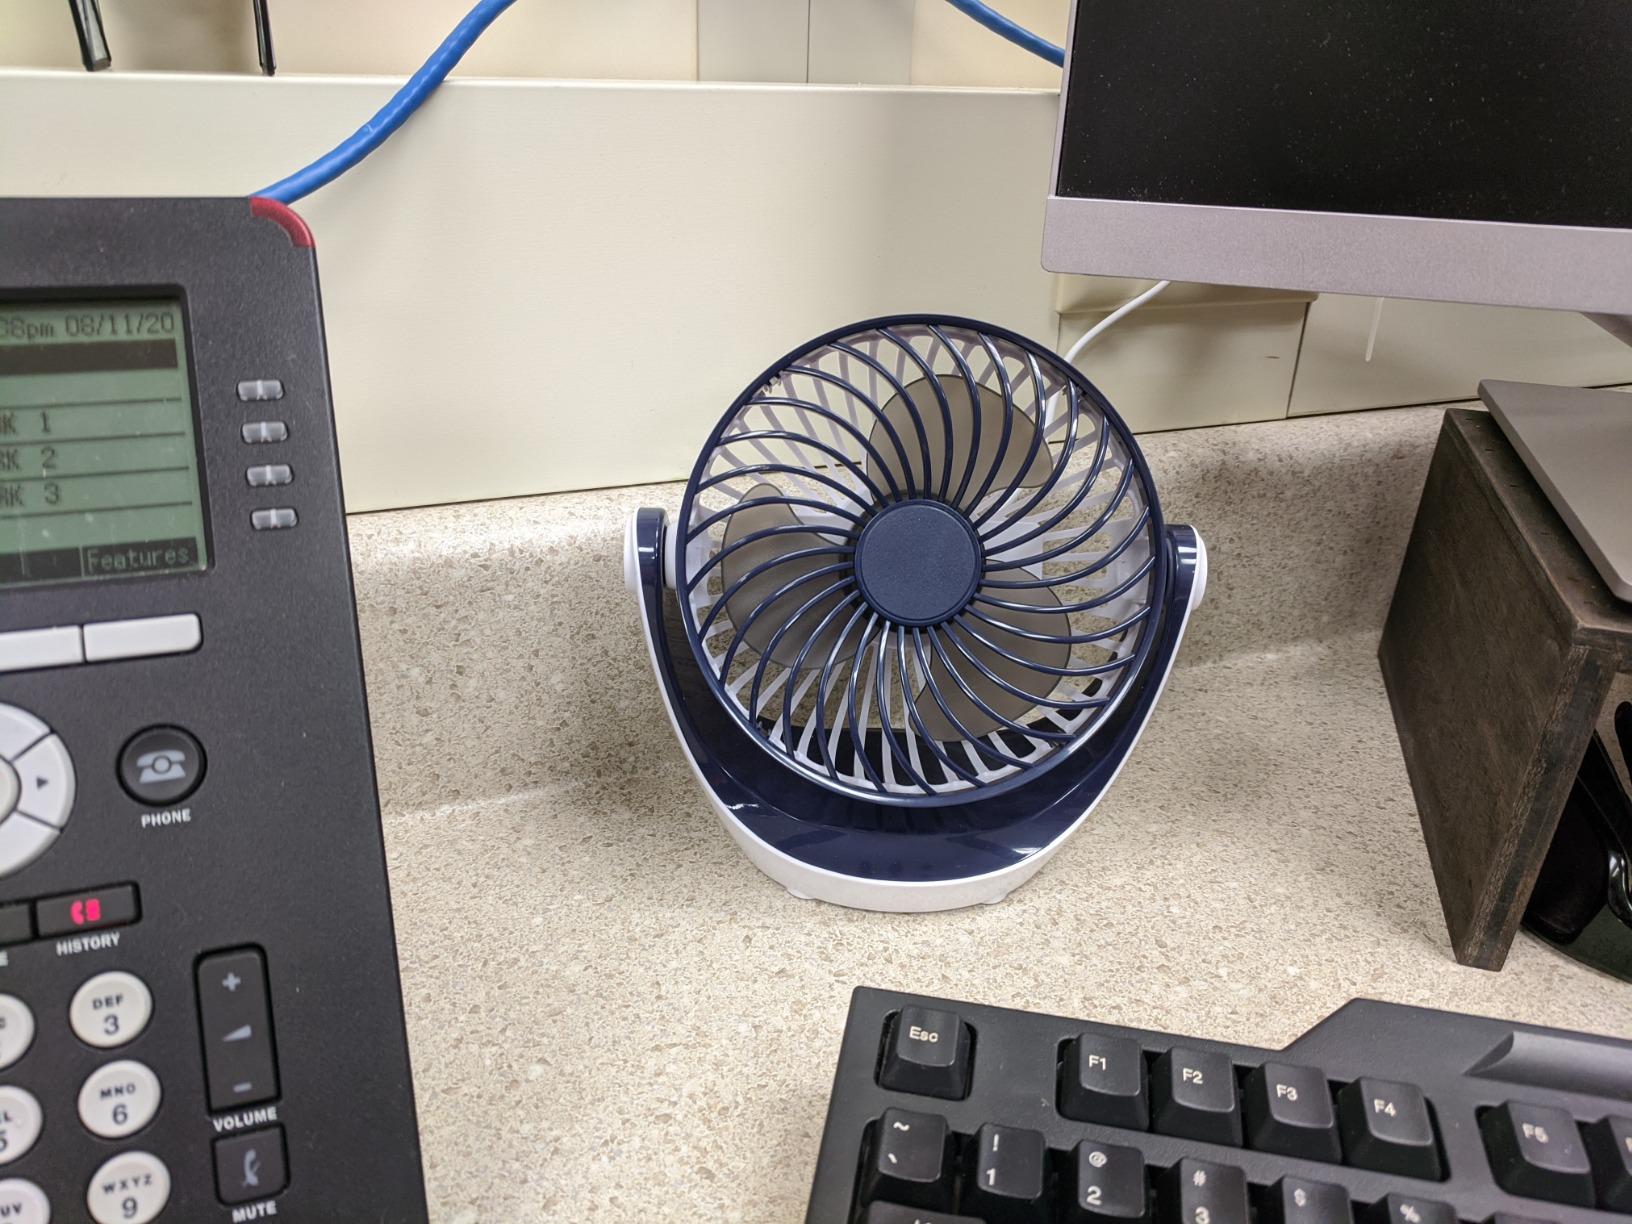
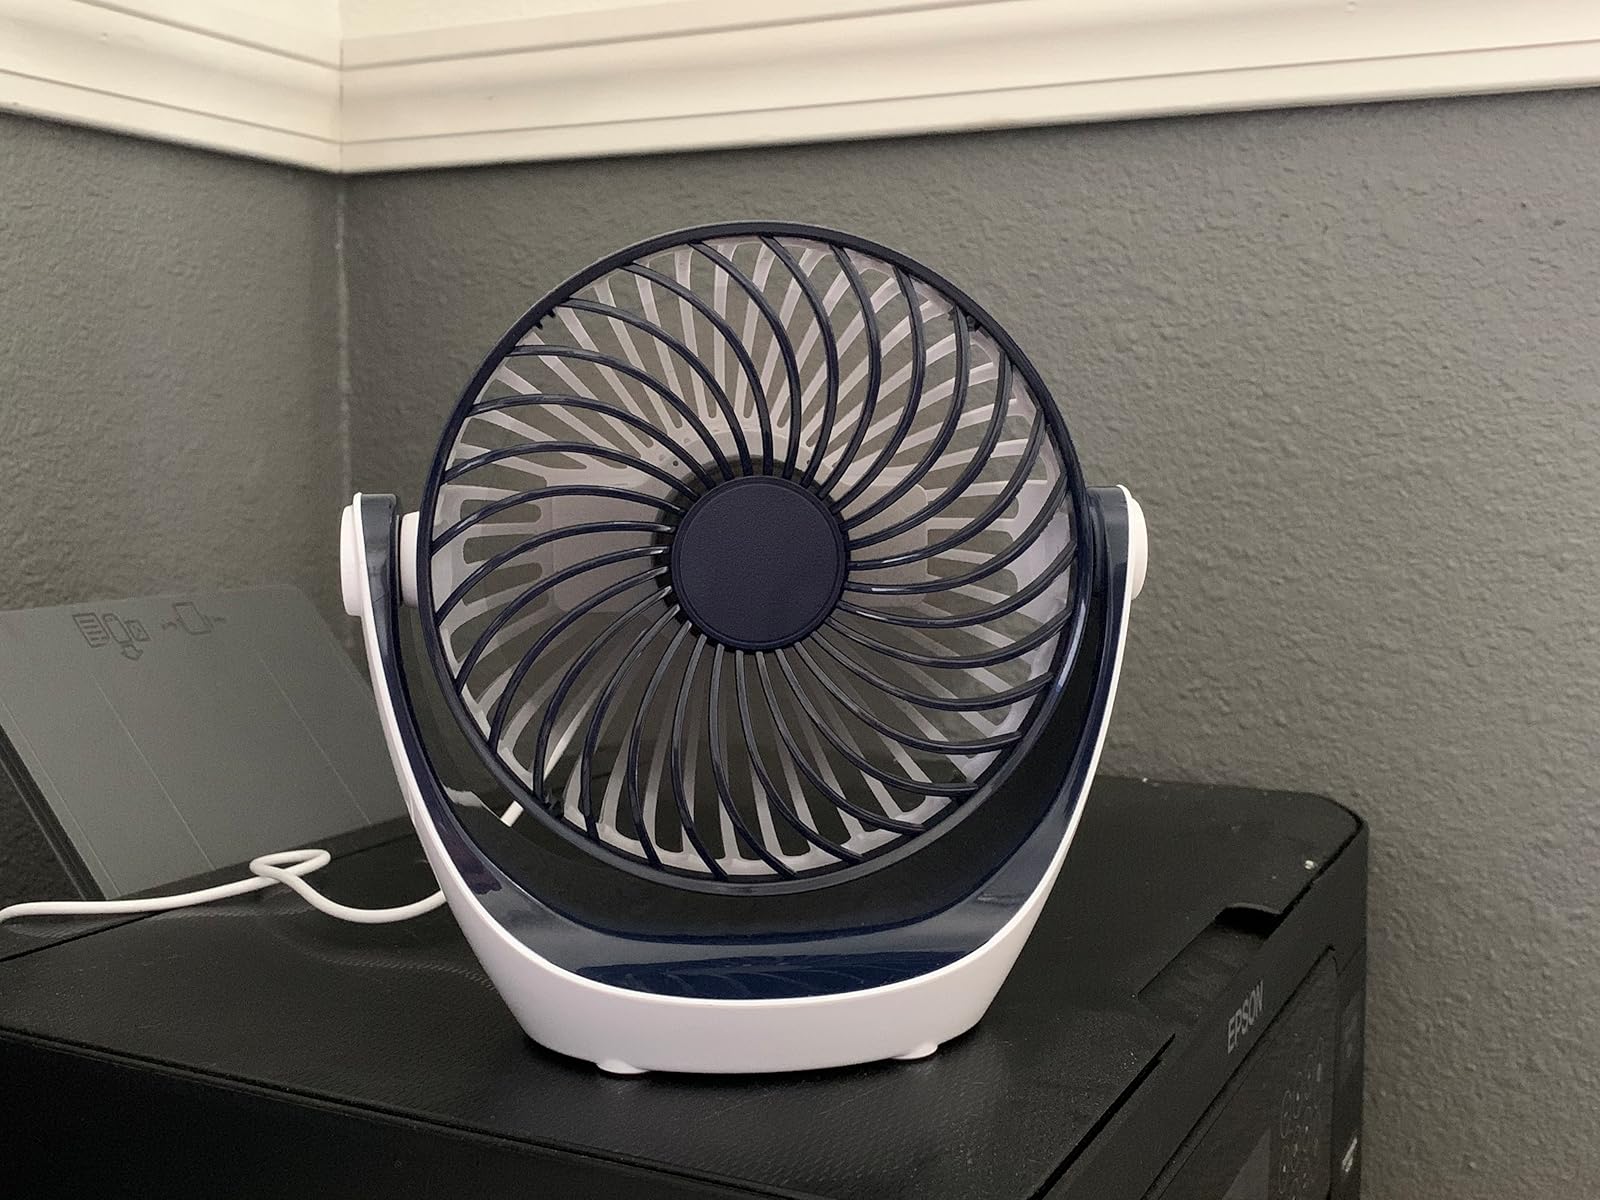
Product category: fan
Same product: yes